Bailey (dog)

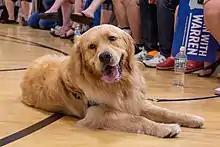
Bailey at a Warren 2020 town hall in Derry, New Hampshire, on July 27, 2019

Bailey (born ) is a pet dog belonging to United States Senator Elizabeth Warren of Massachusetts. A male golden retriever, Bailey played a role in Warren's 2020 presidential campaign and was a fixture on the campaign trail, appearing in selfies alongside his owners.